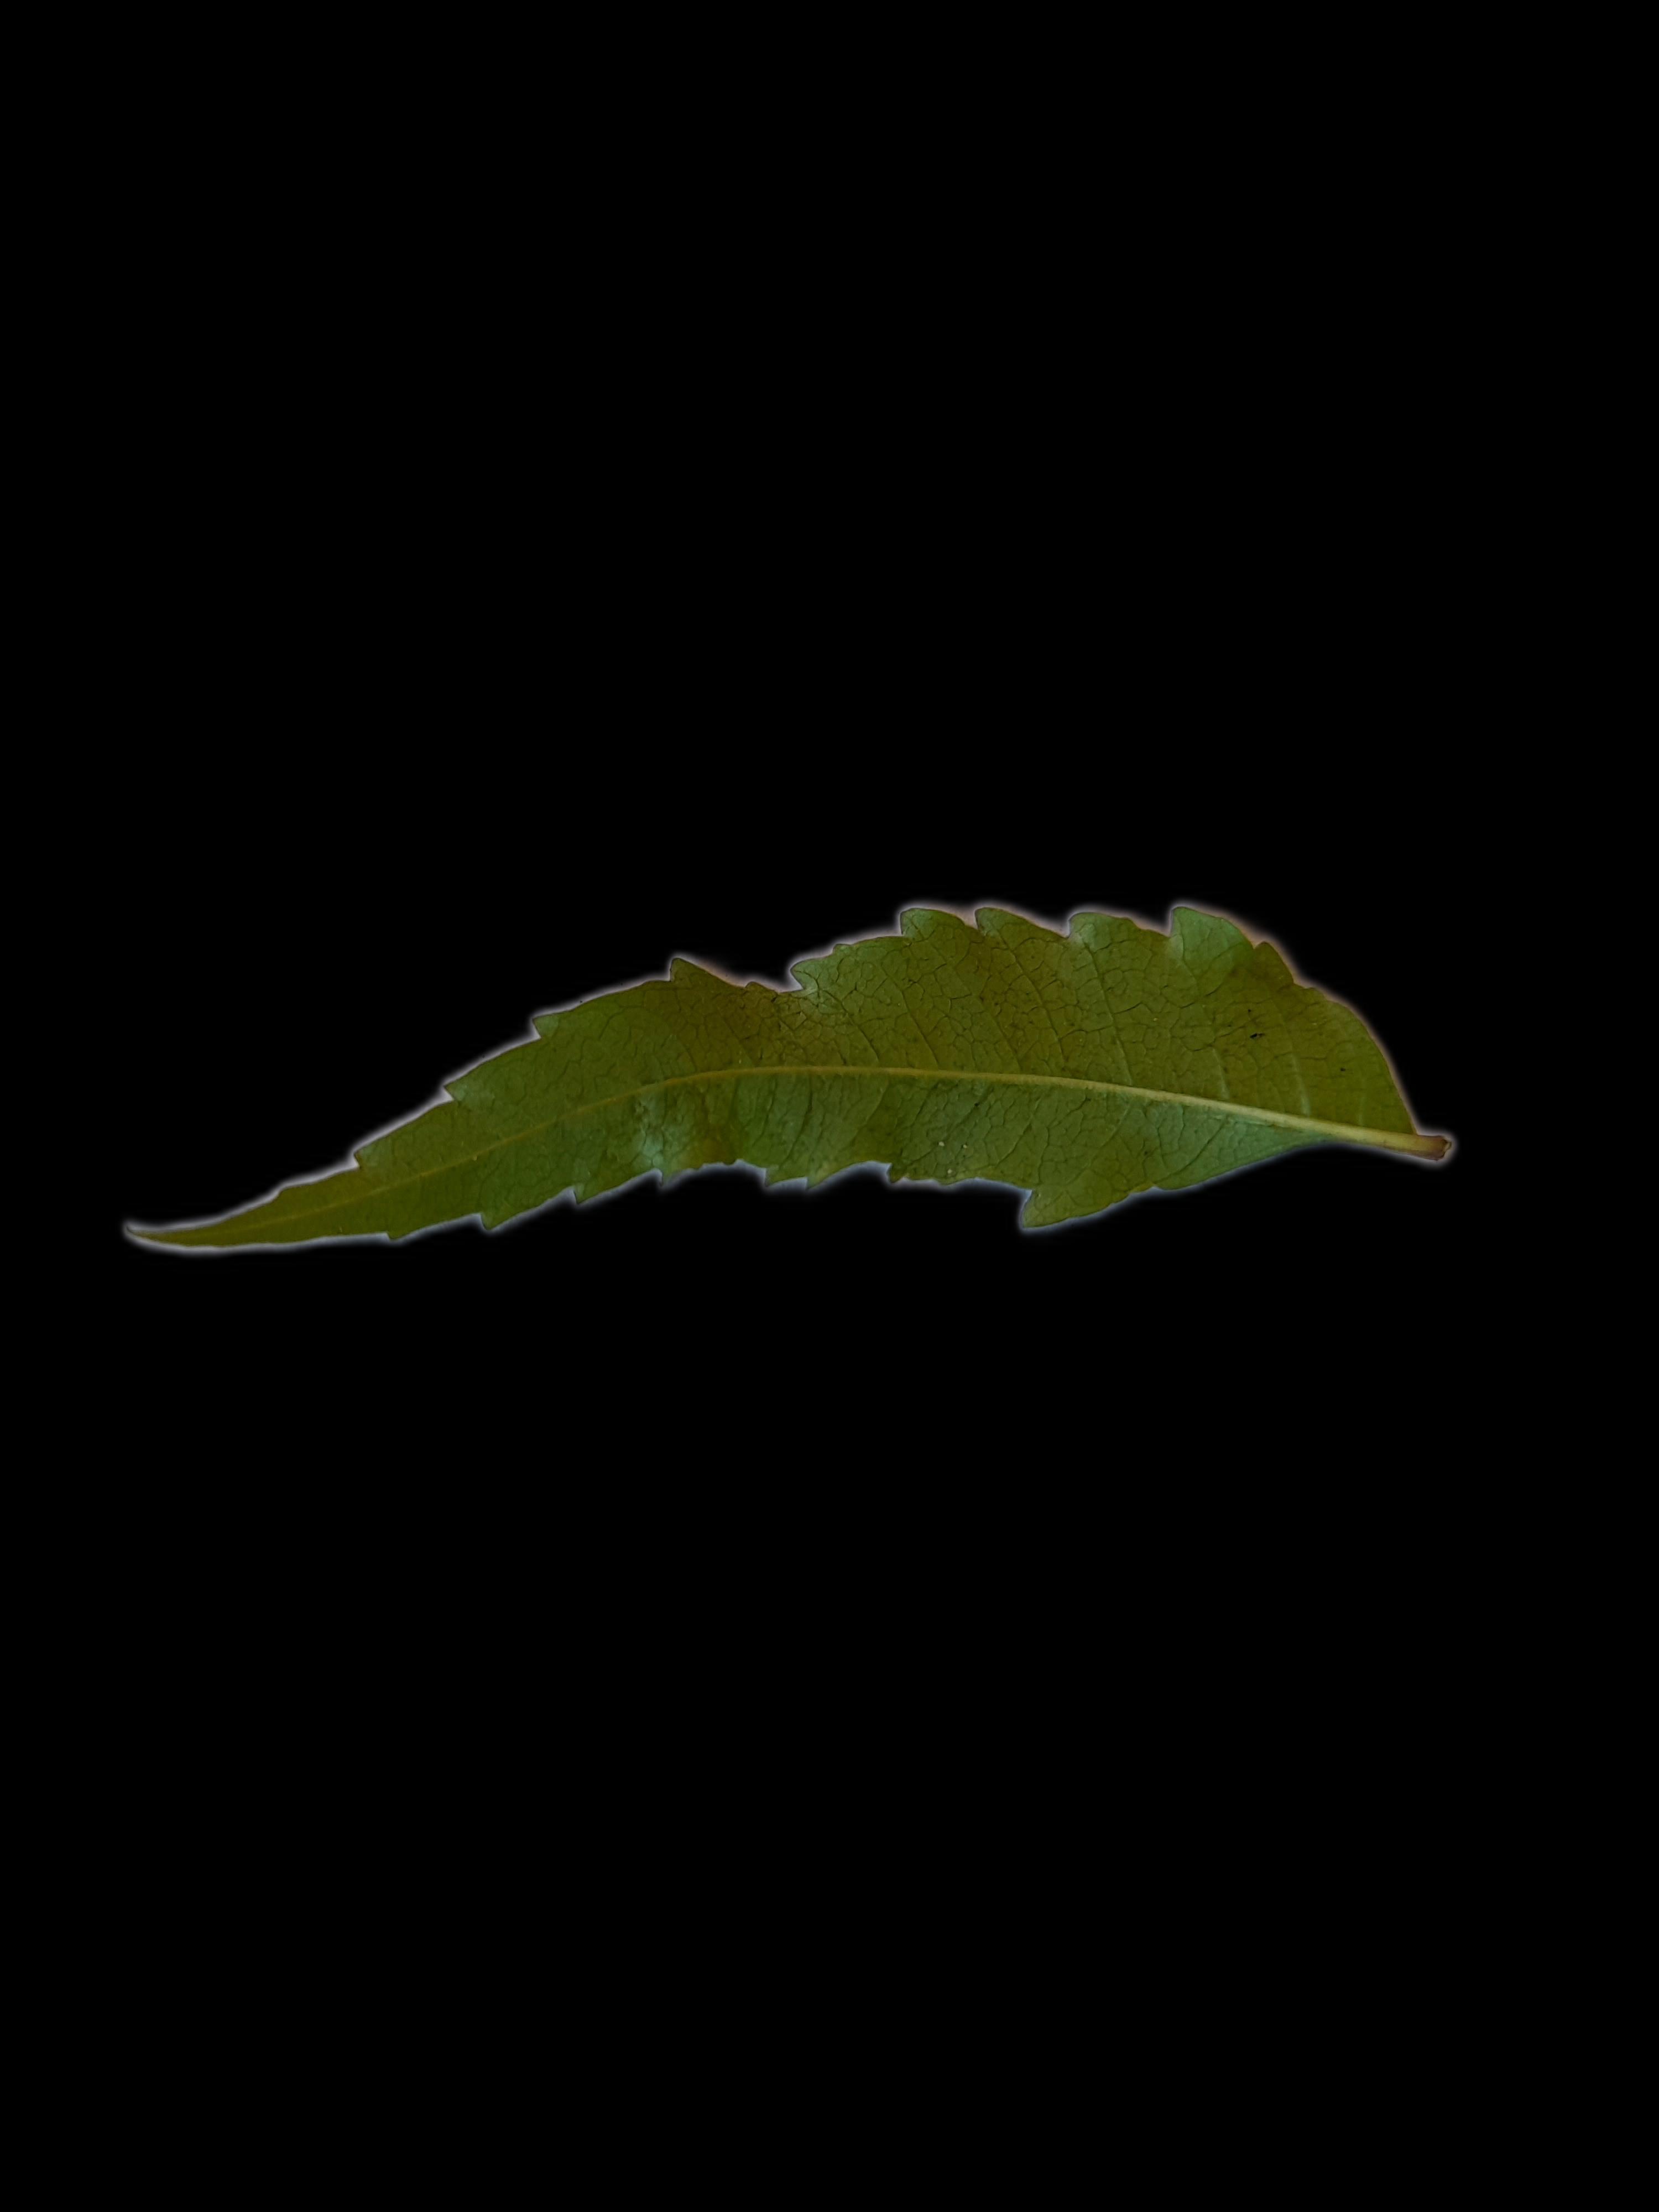
Plant: Neem